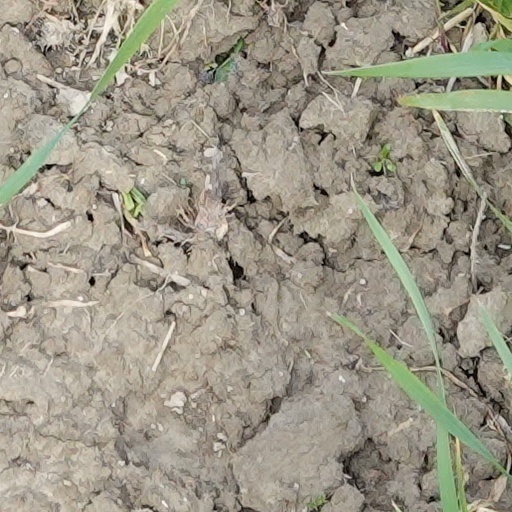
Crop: wheat